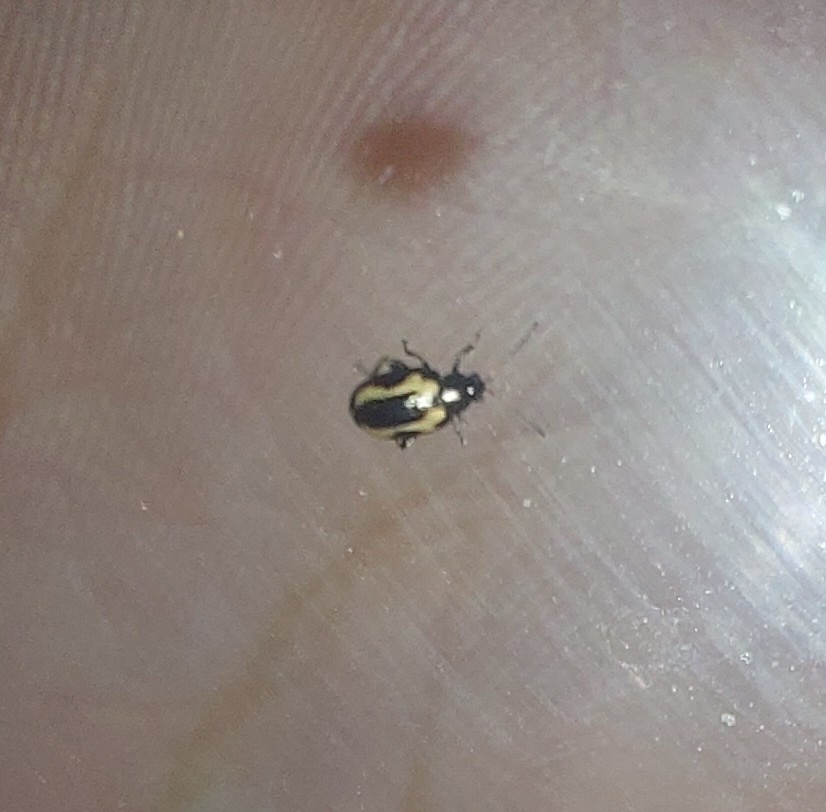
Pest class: striped_flea_beetle